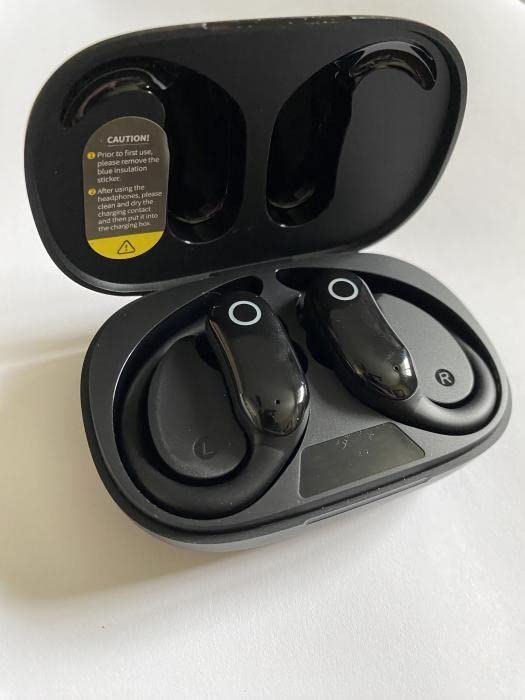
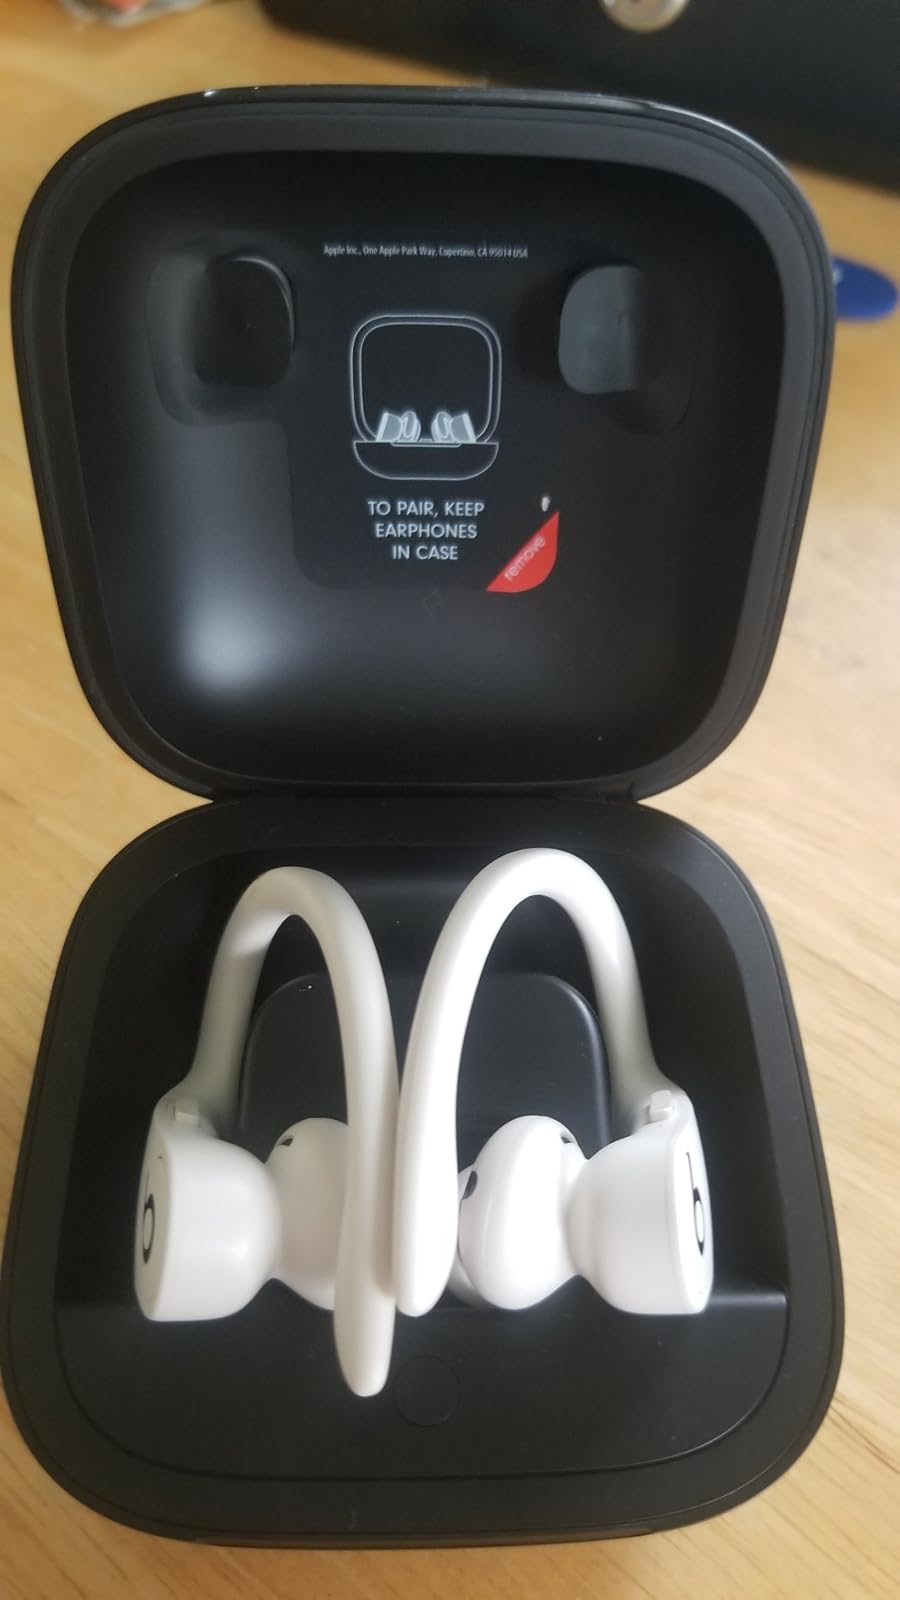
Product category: earbuds
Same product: no